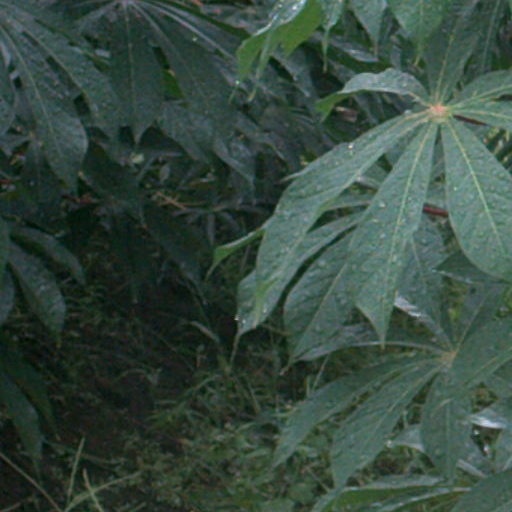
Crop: cassava